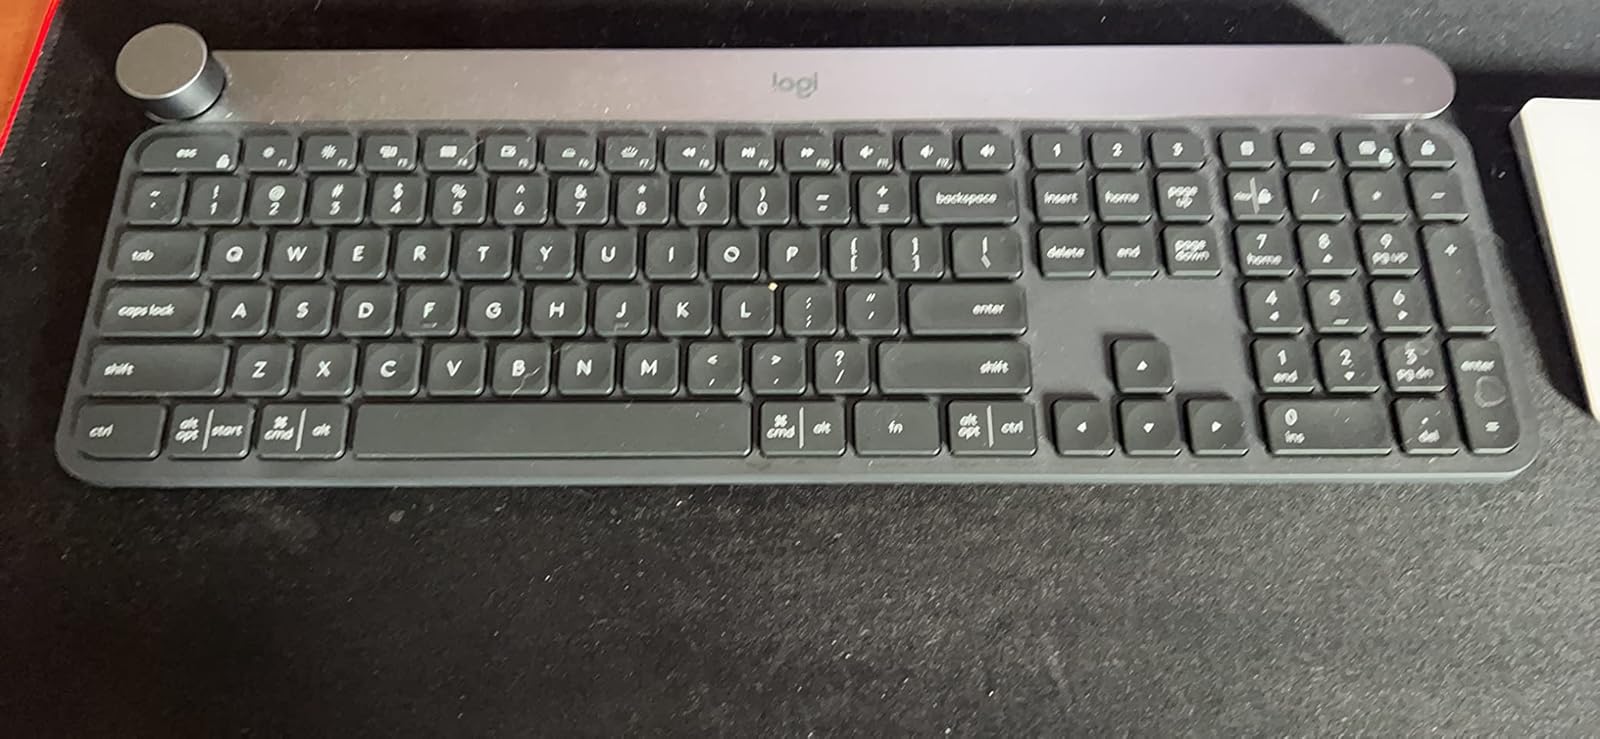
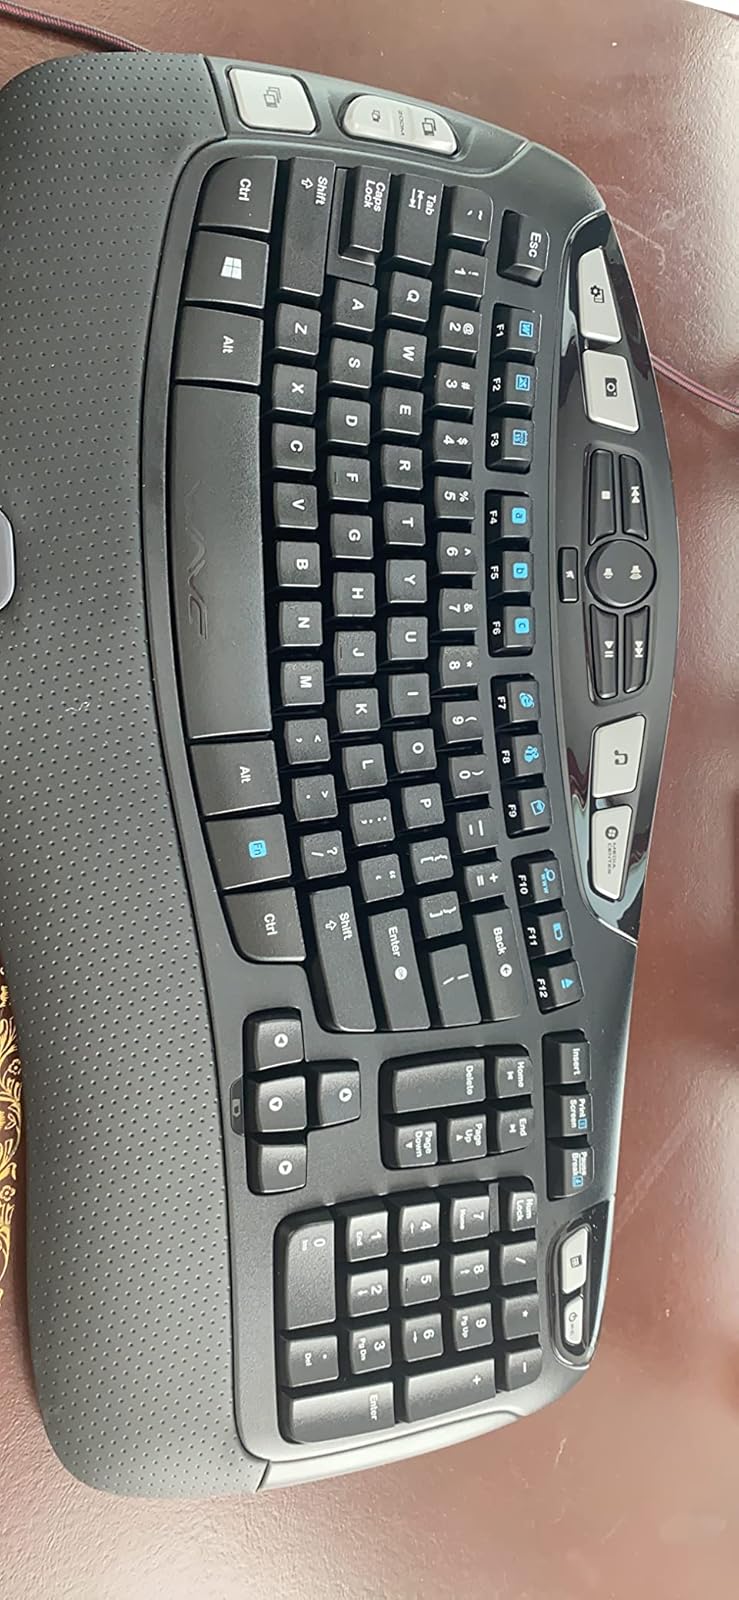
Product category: keyboard
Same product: no